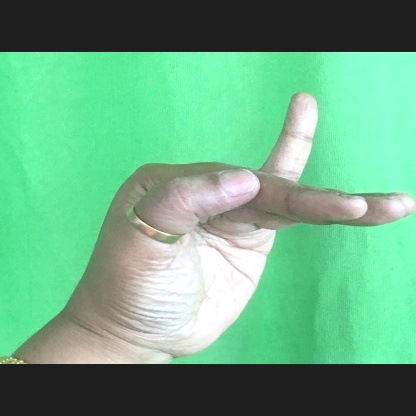
Mudra: Hamsapaksha